Jonathan LeVine

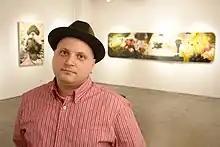
LeVine at Jonathan LeVine Gallery on September 18, 2008

Jonathan LeVine is an American art dealer, instrumental in the proliferation of lowbrow and street art on the East Coast of the United States.